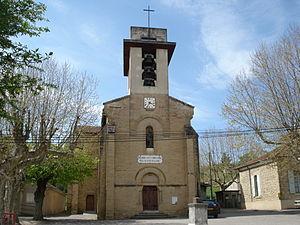
Saint-Christophe-et-le-Laris est une commune française située dans le département de la Drôme en région Auvergne-Rhône-Alpes.